Brislington House

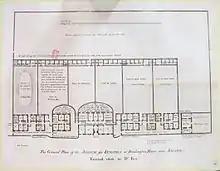
Floor plan of Brislington House Asylum from 1806. Scale 1:240

The front of the building is in the Palladian style, with a central block and two wings, all of which have slate roofs. The three-storey central block has a Doric porch and a nine-window range. The wings on either side have six-window ranges. On the southern end is an attached pavilion and on the northern end is the chapel, which contains a window from St Luke's Church, Brislington. The current layout was developed in the mid-19th century from the original separate blocks, which had been linked by a corridor at basement level.